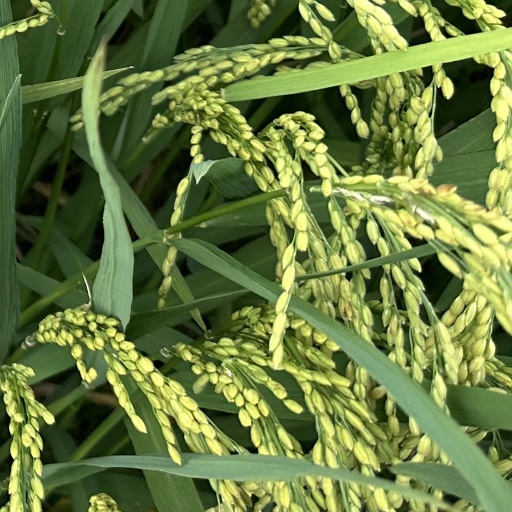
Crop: rice